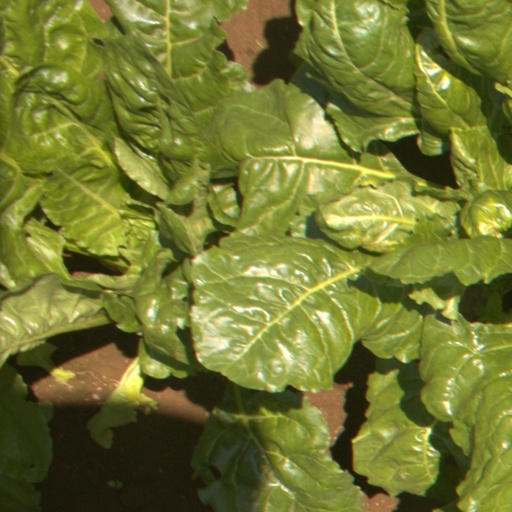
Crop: sugar beet